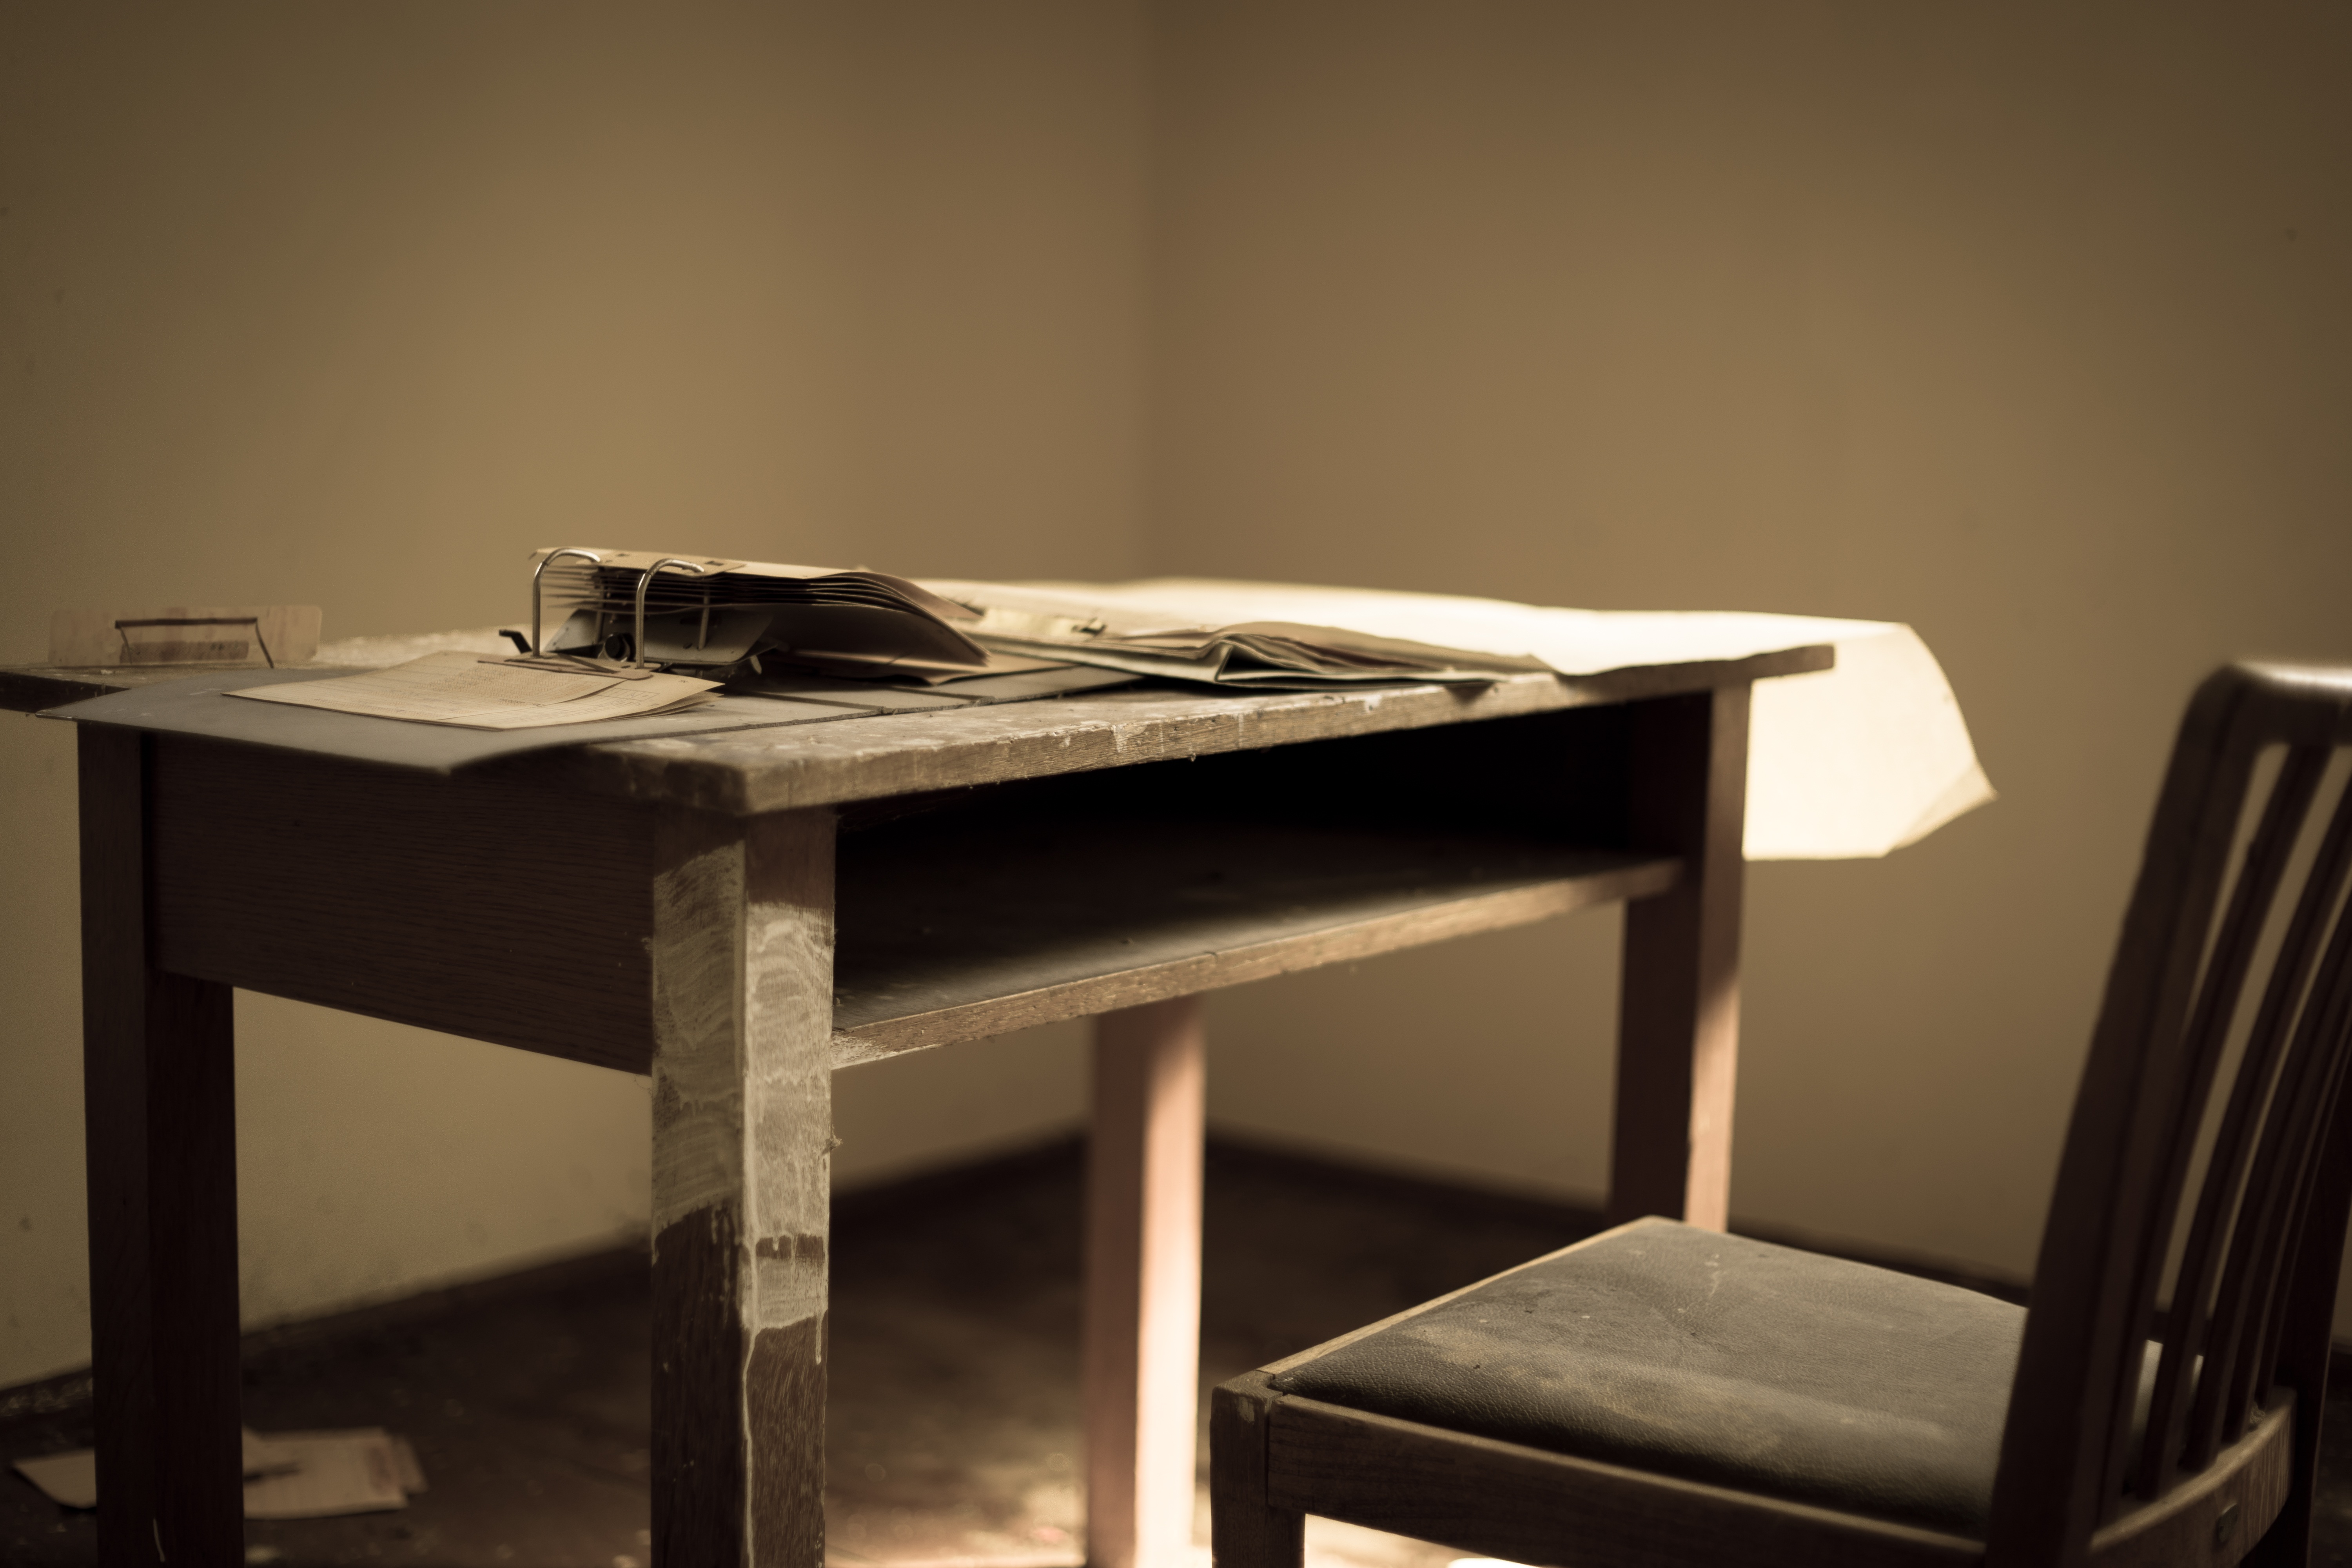
desk, table, wood, vintage, chair, old, office, abandoned, nostalgia, dirty, ruin, furniture, room, paper, weathered, interior design, neglected, forgotten, dining room, lost place